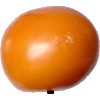
Label: yellow_tomato